Great Cemetery

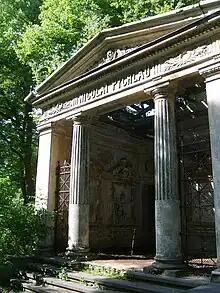
Mortuary of Pychlau family, Russian textile manufacturers

Between 1771 and 1772, Catherine the Great, empress of the Russian Empire, decreed that no-one, regardless of their social standing or class origins, was to be buried in a church crypt or churchyard; all burials were to take place in the new cemeteries to be built throughout the entire Russian empire, which were to be located outside town boundaries. These measures were intended to overcome the congestion of urban church crypts and graveyards, and were prompted by a number of outbreaks of highly contagious diseases linked to inadequate burial practices in urban areas, especially the black plague which had led to the Plague Riot in Moscow in 1771.